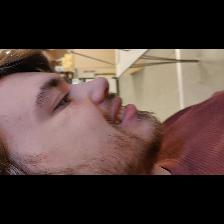
Label: Human